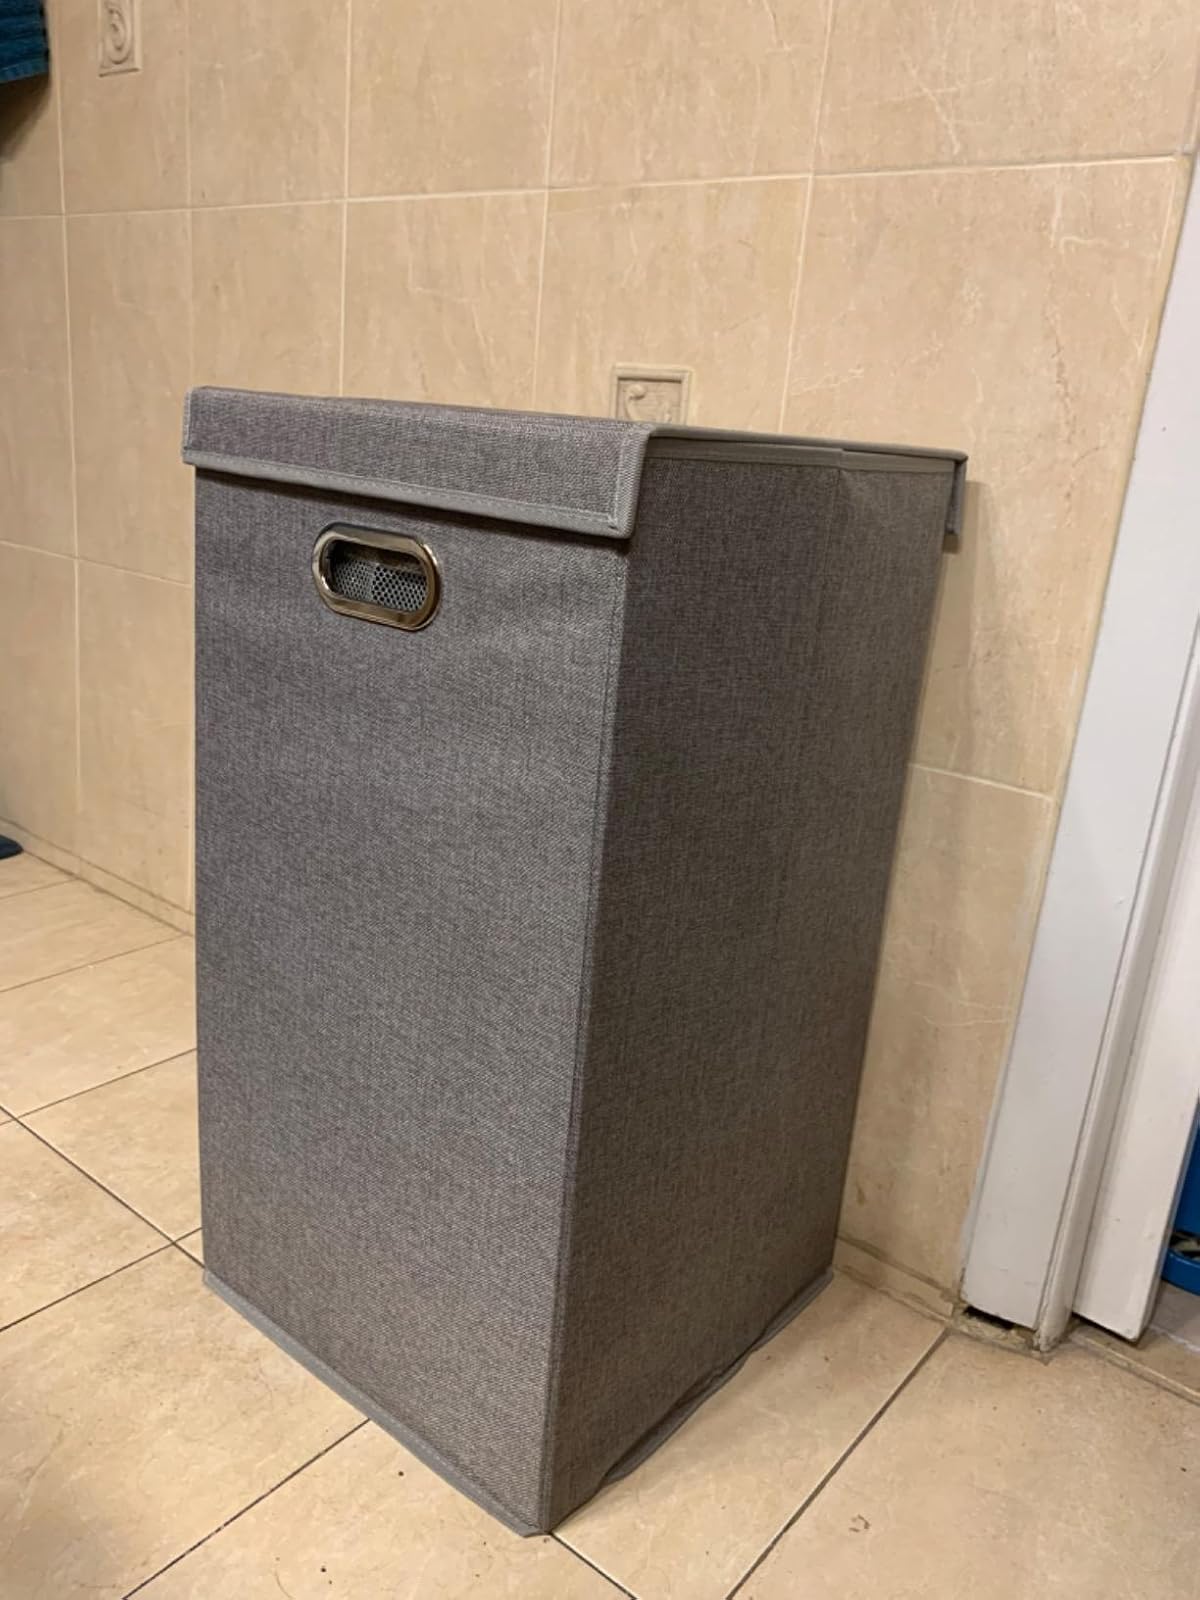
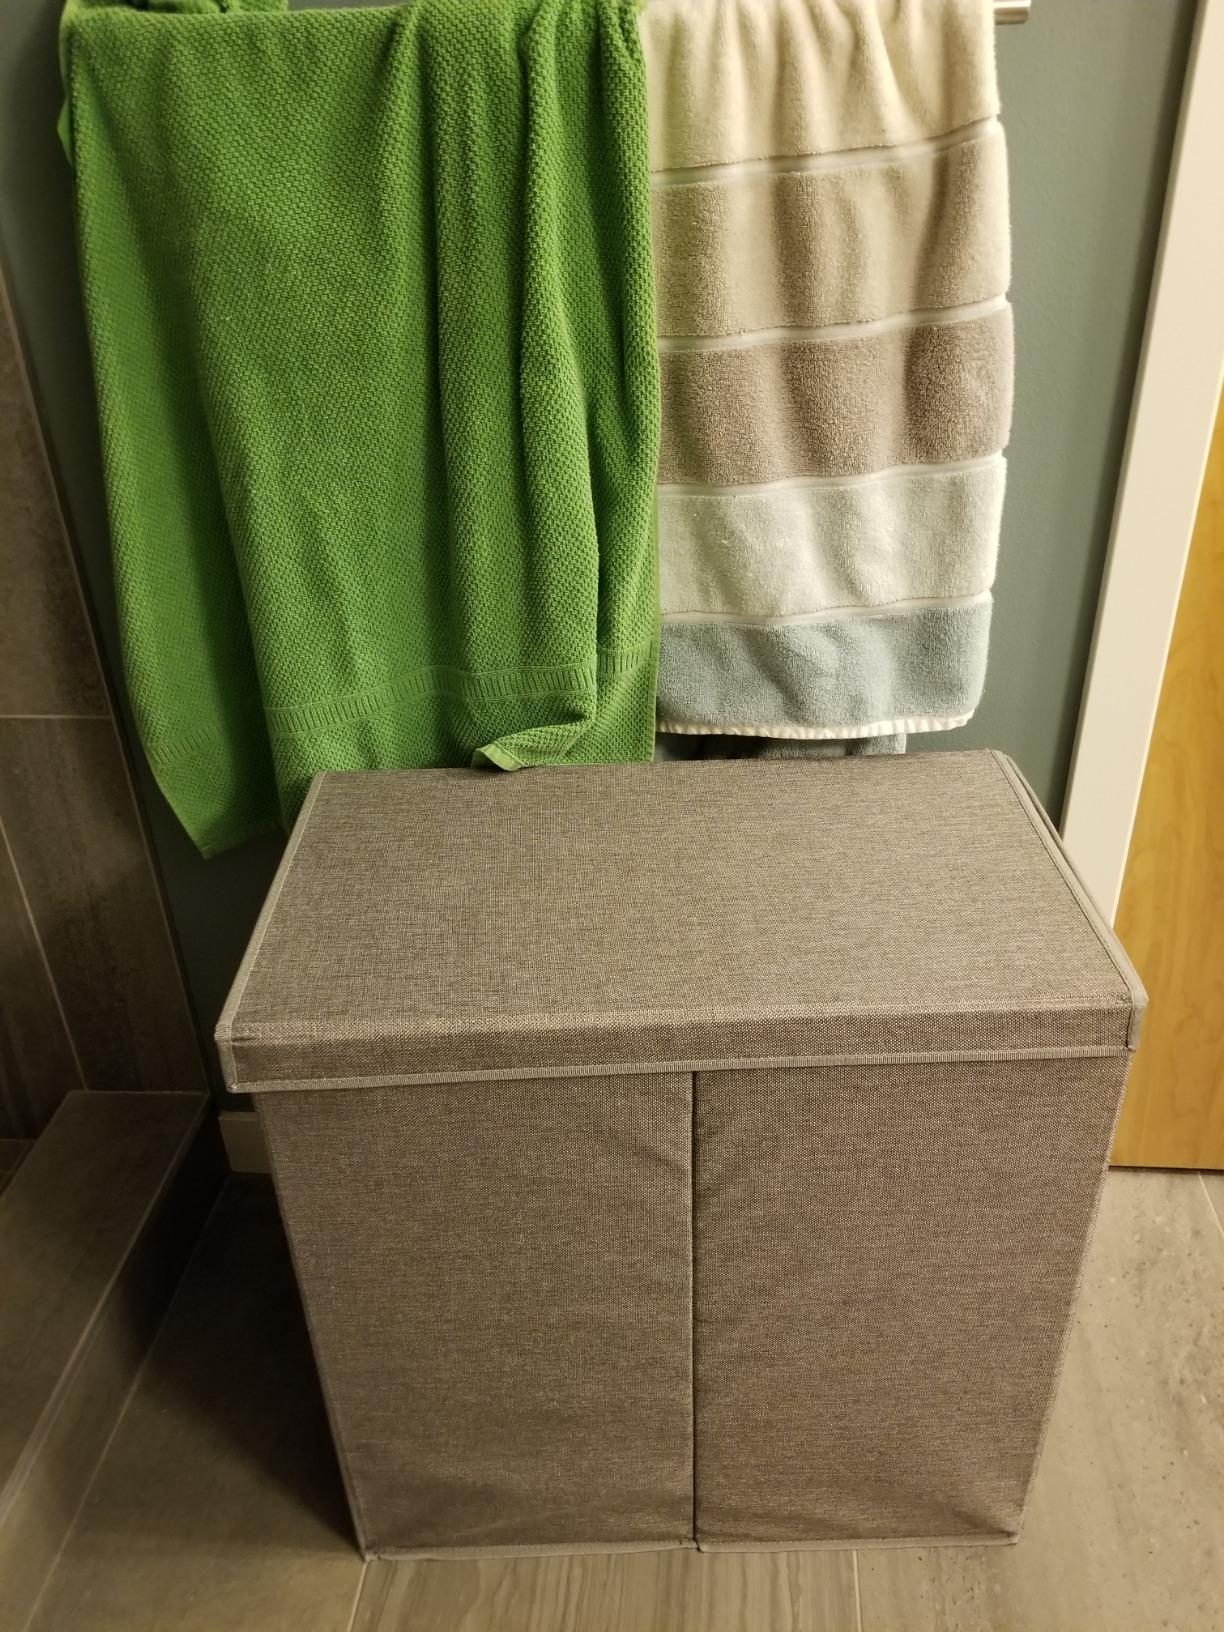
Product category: items_hamper
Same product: no